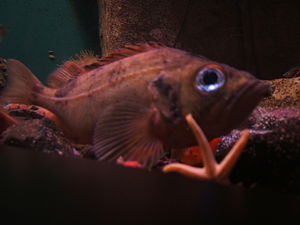
Rødfisk
Rødfisk i New England Aquarium, Boston, USA
Rødfisk i New England Aquarium, Boston, USA
Rødfisk er en fiskeart i gruppen dragehovedfisk. Rødfisken kan blive op til 100 cm lang og opnå vægt på op til 15 kg, men er typisk kun omkring 45 cm. Rødfiskens kendetegn er, at den er rød.